Southeast Missouri State Redhawks men's basketball statistical leaders

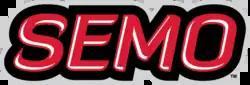

The Southeast Missouri State Redhawks men's basketball statistical leaders are individual statistical leaders of the Southeast Missouri State Redhawks men's basketball program in various categories, including points, assists, blocks, rebounds, and steals. Within those areas, the lists identify single-game, single-season, and career leaders. The Redhawks represent Southeast Missouri State University in the NCAA's Ohio Valley Conference.